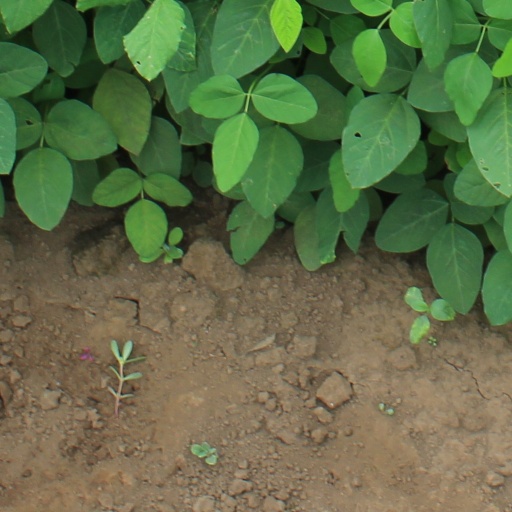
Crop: soybean